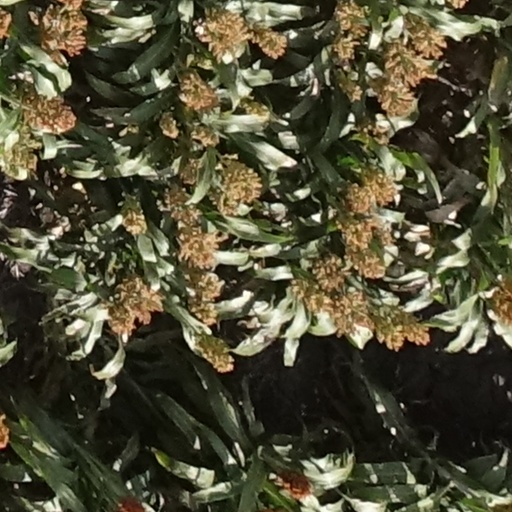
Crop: sorghum